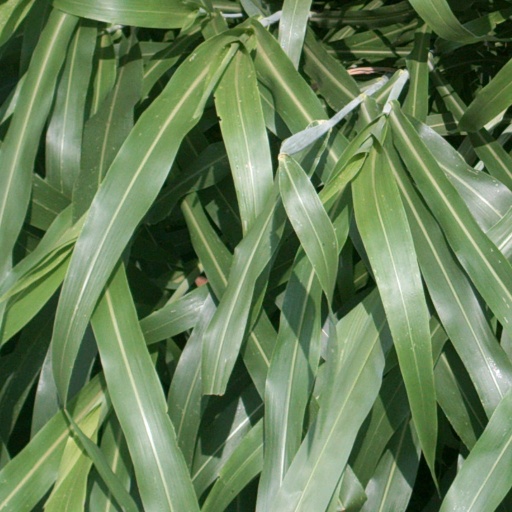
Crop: sorghum